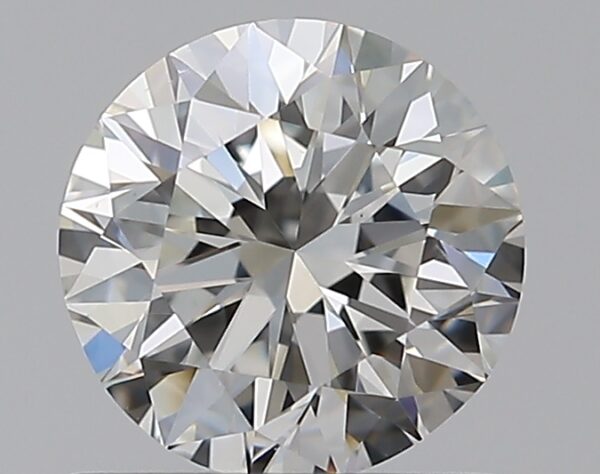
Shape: round
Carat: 0.8
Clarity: VS1
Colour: H
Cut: VG
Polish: EX
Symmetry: VG
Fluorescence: N
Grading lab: GIA
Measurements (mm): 5.81 x 5.88 x 3.72